St Cleer

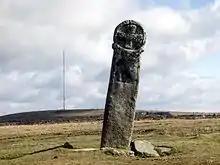
Long Tom, St Cleer Common

Trethevy Quoit is a megalithic chamber tomb, and the Doniert Stone an inscribed stone of the Brittonic Anglo-Saxon period. Near the churchyard is St Cleer's holy well with a small building covering it, built of granite in the 15th century, to allow for a bowssening pool for total immersion.